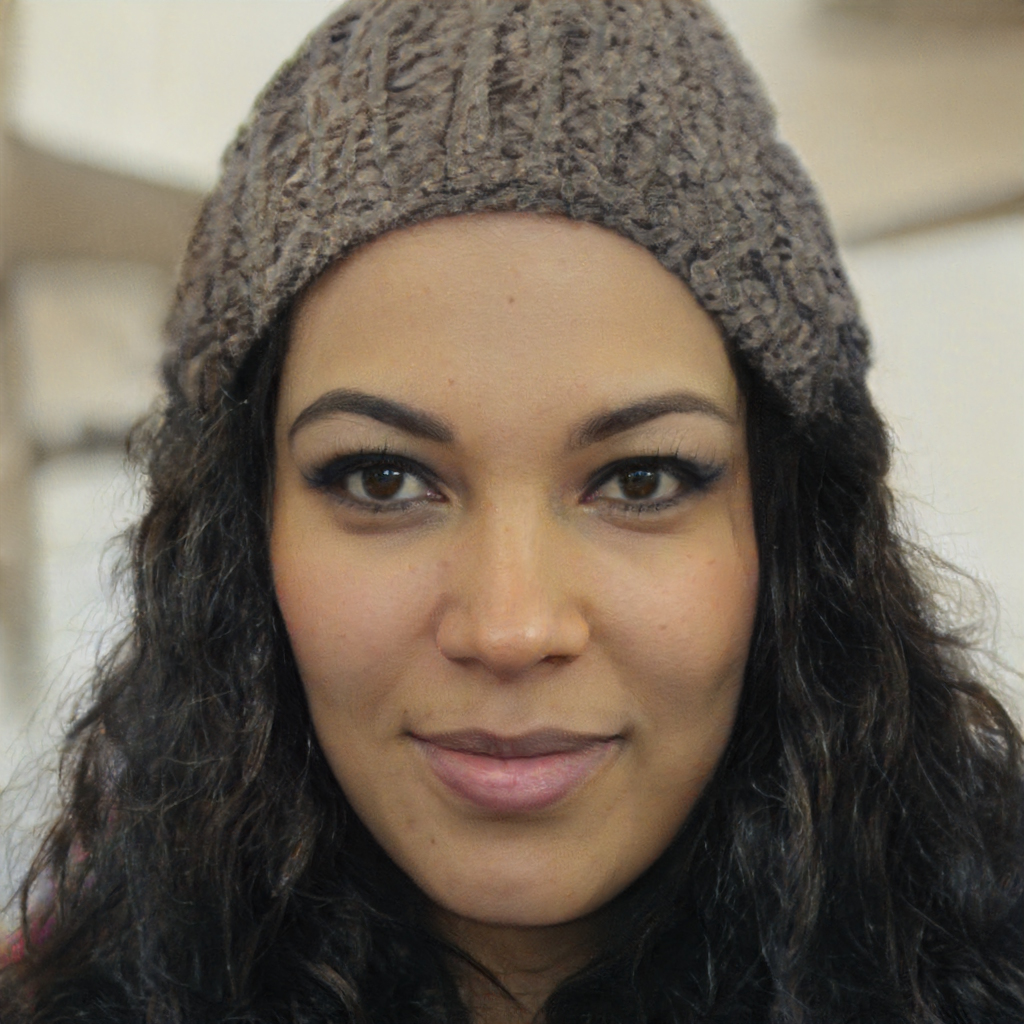
Gender: Female